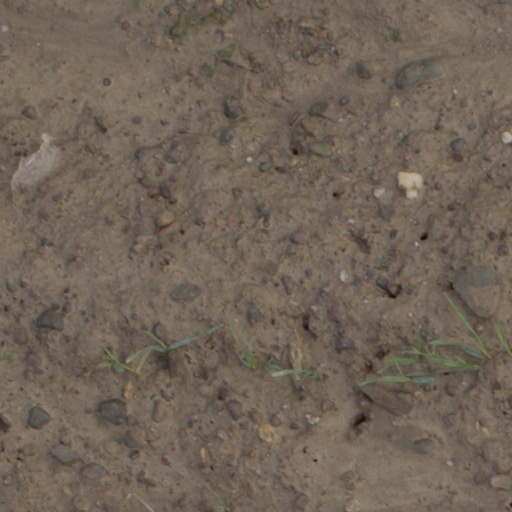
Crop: wheat